White Star Line

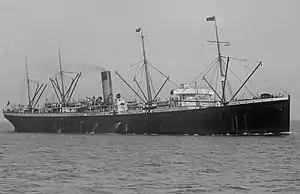
"Suevic", launched in 1900 (12,531 GRT), was the last of the class and one of the modified ships with greater passenger capacity

In 1933, White Star and Cunard were both in serious financial difficulties due to the Great Depression, plummeting passenger numbers, and the advanced age of their fleets. Work was halted on Cunard's new giant, Hull 534, later , in 1931 to save money. In 1933, the British government agreed to provide assistance to the two competitors on the condition that they merge their North Atlantic operations. The agreement was completed on 30 December 1933. The merger took place on 10 May 1934, creating Cunard-White Star Limited. White Star contributed ten ships to the new company while Cunard contributed fifteen. Due to this arrangement, and since Hull 534 was Cunard's ship, 62% of the company was owned by Cunard's shareholders and 38% of the company was owned for the benefit of White Star's creditors. White Star's Australia and New Zealand services were not involved in the merger, but were separately disposed of to the Shaw, Savill & Albion Line later in 1934. A year later, "Olympic" was withdrawn from service and scrapped in 1937.